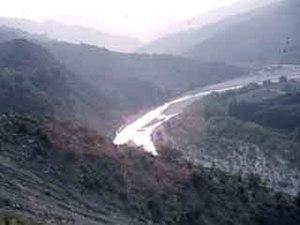
L'Evinos depuis l'acropole de Calydon
Calydon était une cité grecque d'Étolie. Le site de Calydon est facilement repérable. Il s'étend entre deux hauteurs formant, avec d'autres, une avancée au sud de l'Arakynthos. Quittant la route nationale, après avoir franchi le pont sur l'Évinos, on atteint, par un sentier, le sanctuaire du Laphrion, situé au sommet d'un promontoire rocheux bien visible.